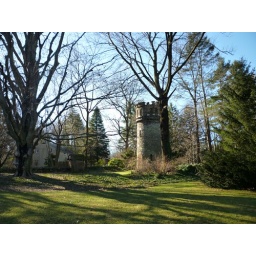
castle tower in side yard for pictures